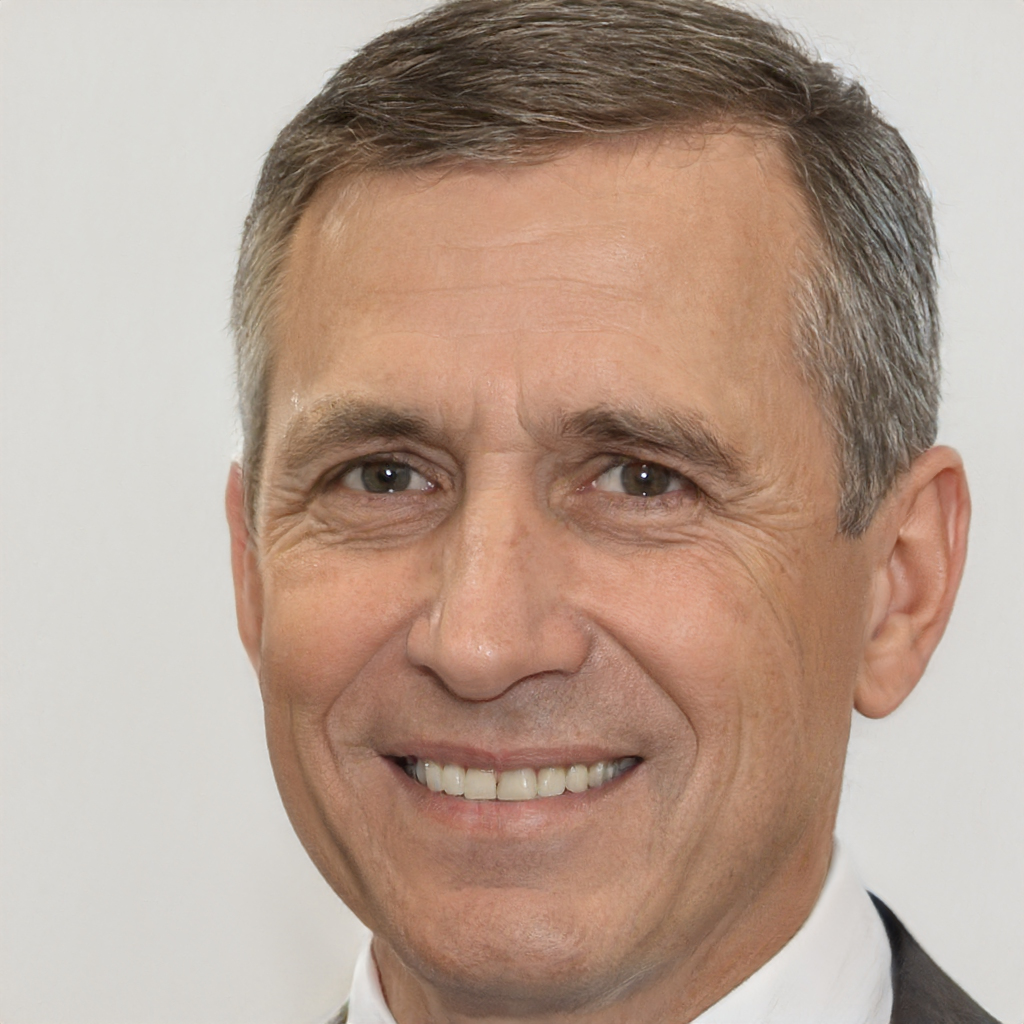
Gender: Male